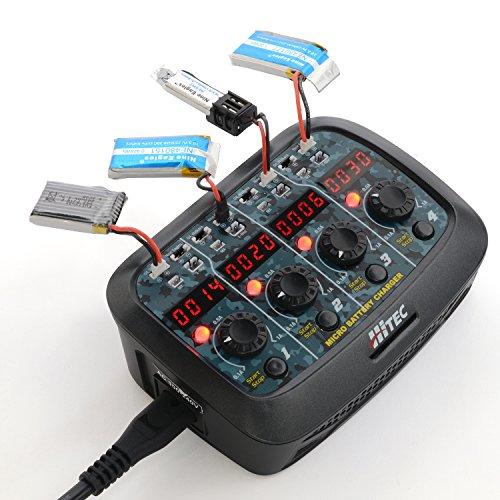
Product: Hitec RCD 44212 X4 Micro AC/DC 1 Cell LiPo Charger
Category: Toys & Games | Hobbies | Remote & App Controlled Vehicles & Parts | Remote & App Controlled Vehicle Parts | Battery Chargers
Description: Charge circuit power: 4 x 4W , charge current range: 0.11.0 amp, net weight: 10 ounces, Dimensions: 5.2 x 3.9 x 2.0 inches.
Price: $43.48